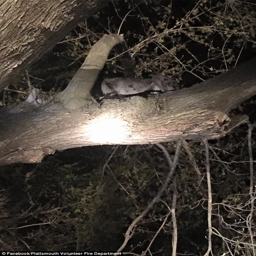
stuck : it is suspected that the dog chased a raccoon up the tree and became stuck up there